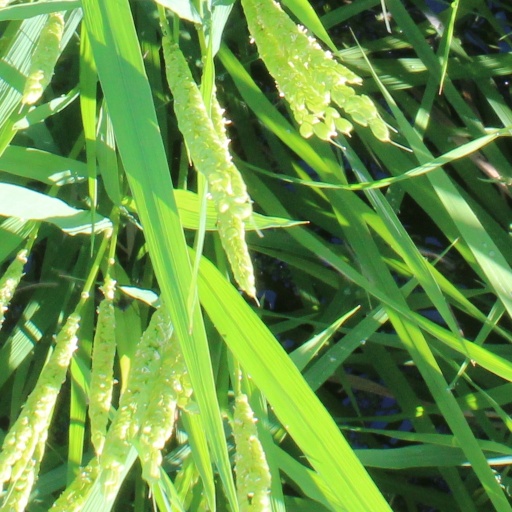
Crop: rice